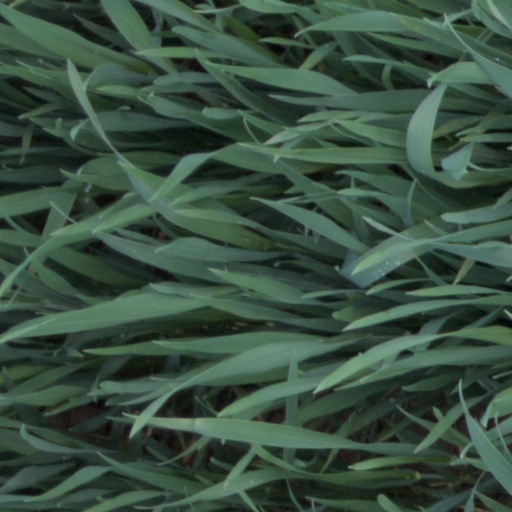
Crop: wheat